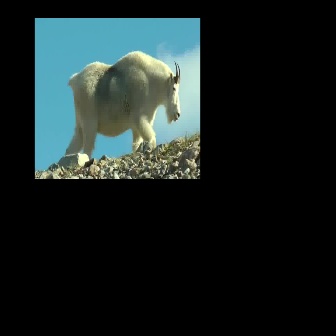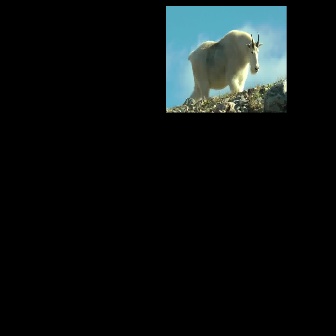
  Please identify the target specified by the bounding box [64,50,180,166] in the first image and locate it in the second image. Return the coordinates in [x_min,y_min,x_max,y_max] format.
Answer: [186,29,263,106]